Thai cuisine

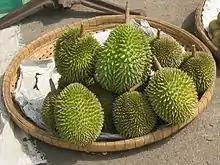
Durians at a Thai market

Other typical ingredients are the several types of eggplant ("makhuea") used in Thai cuisine, such as the pea-sized "makhuea phuang" and the egg-sized "makhuea suai", often also eaten raw. Although broccoli is often used in Asian restaurants in the west in "phat phak ruam" (stir fried mixed vegetables) and "rat na" (rice noodles served in gravy), it was never used in any traditional Thai food in Thailand and was rarely seen in Thailand. Usually in Thailand, khana is used, for which broccoli is a substitute. Other vegetables which are often eaten in Thailand are "thua fak yao" (yardlong beans), "thua ngok" (bean sprouts), "no mai" (bamboo shoots), tomatoes, cucumbers, "phak tam lueng" ("Coccinia grandis"), "phak kha na" (Chinese kale), "phak kwangtung" (choy sum), sweet potatoes (both the tuber and leaves), a few types of squash, "phak krathin" ("Leucaena leucocephala"), "sato" ("Parkia speciosa"), "tua phū" (winged beans) and "khaophot" (corn).